Nicola Di Iorio

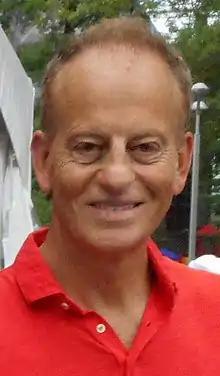
Di Iorio in 2016

Nicola Di Iorio (born March 13, 1958) is a Canadian politician and lawyer. A member of the Liberal Party of Canada, he sat as the Member of Parliament for the riding of Saint-Léonard—Saint-Michel from his victory in the 2015 federal election until his resignation in January 2019.